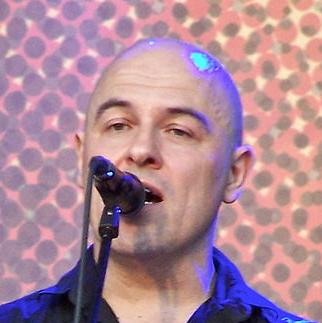
Age: 43